Sawai Madhopur

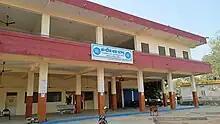
Sawai Madhopur Central Bus Stand

The city is a stop for many local, express, mail and premium trains, including Jaipur– Indore Super-Fast, Ananya Express, Hazrat Nizamuddin–Thiruvananthapuram Central SF Express (via Alappuzha), Dayodaya Express (Ajmer–Jabalpur Express), Jodhpur–Indore Intercity, Hazrat Nizamuddin–Indore Express, Marusagar Express (Ajmer–Ernakulam Express / Ernakulam Express), Jaipur–Mysore Express, Jaipur–Chennai Express, Jaipur–Coimbatore Express, Jodhpur–Puri Express, Jodhpur–Bhopal Express, Jodhpur–Indore Intercity, Patliputra–Udaipur City Humsafar Express, New Delhi–Indore Intercity SF Express (via Ujjain), Hisar–Kota Express, and the August Kranti Tejas Rajdhani Express.